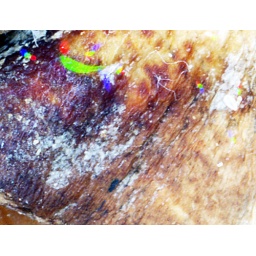
close-up of a pineapple i discovered at the bottom of the fruit bowl in january and still have